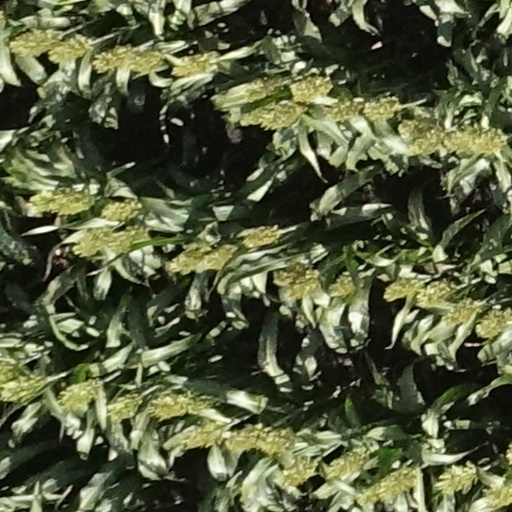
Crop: sorghum